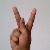
The image shows a hand gesture representing the letter 'K' in Indian Sign Language.